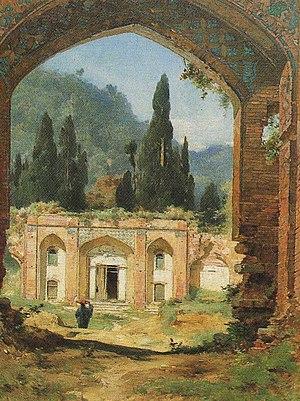
Ruine du palais d'Ashraf en Perse / huile sur toile / 65x55 cm / Carpentras, Musée Comtadin-Duplessis [inv. 320]
Le musée Comtadin-Duplessis est un musée municipal de Carpentras, reconnu musée de France. Il présente des collections sur l'histoire du Comtat Venaissin et des collections de tableaux et de sculptures. L'institution est connue dans le monde de l'art pour abriter notamment le chef-d’œuvre Gamines de la peintre impressionniste Louise Catherine Breslau, acheté par l’État en 1893 à l'initiative de Puvis de Chavannes, alors président de la Société nationale des Beaux-Arts.